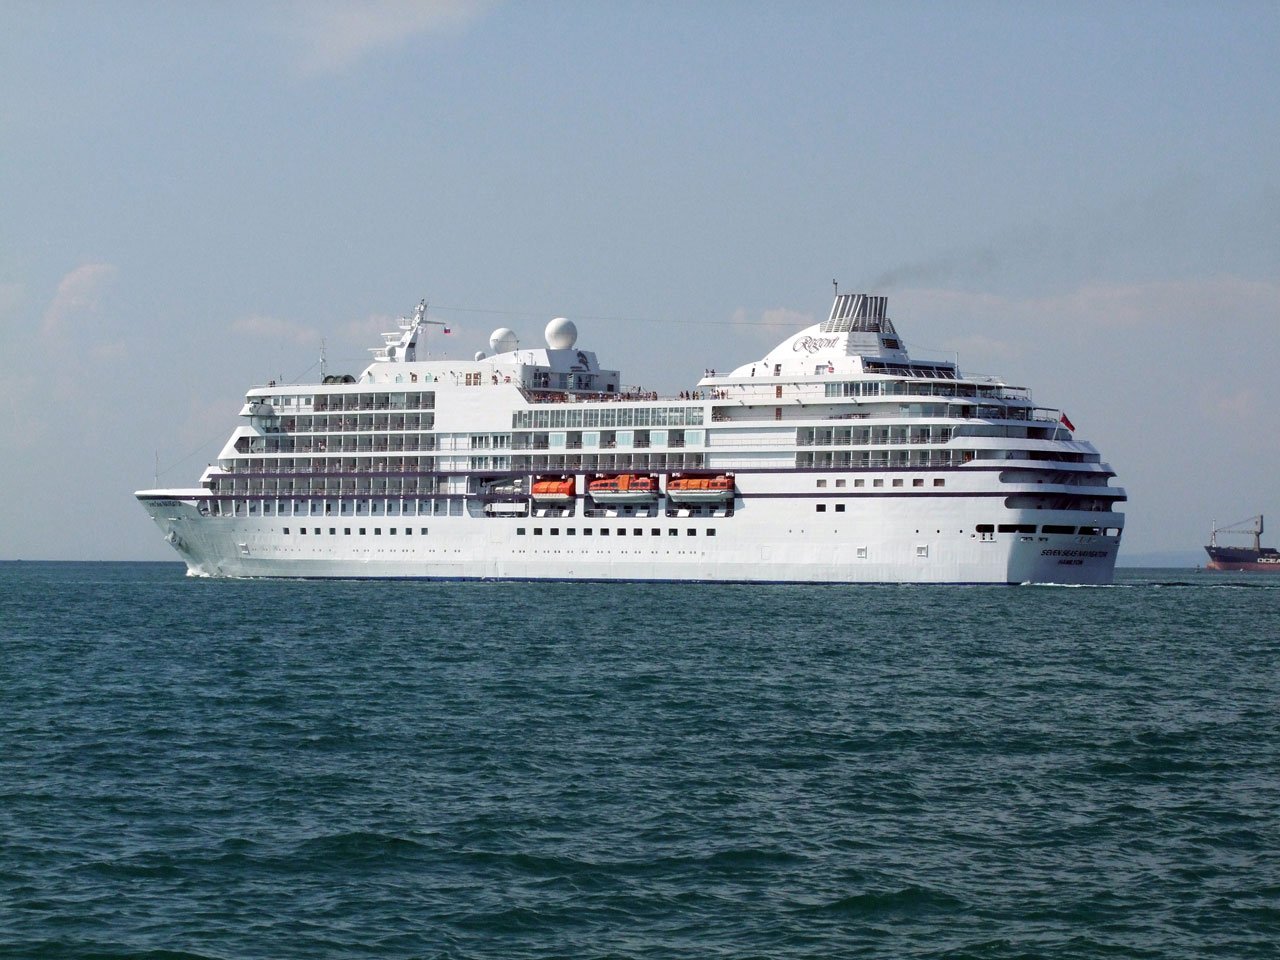
sea, white, ship, summer, love, vehicle, trip, ferry, moving, fun, deep, watercraft, cruise ship, excitement, motor ship, passenger ship, ocean liner